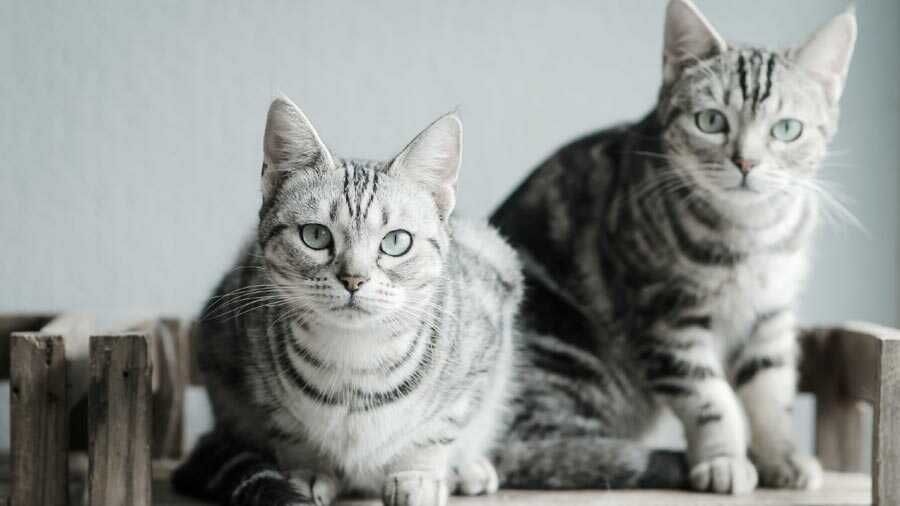
Cat breed: American shorthair